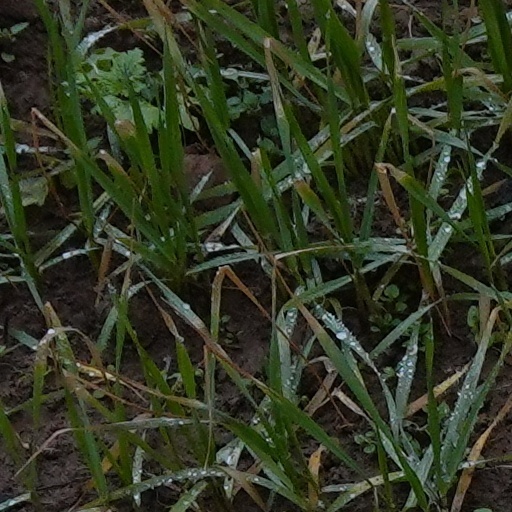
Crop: wheat